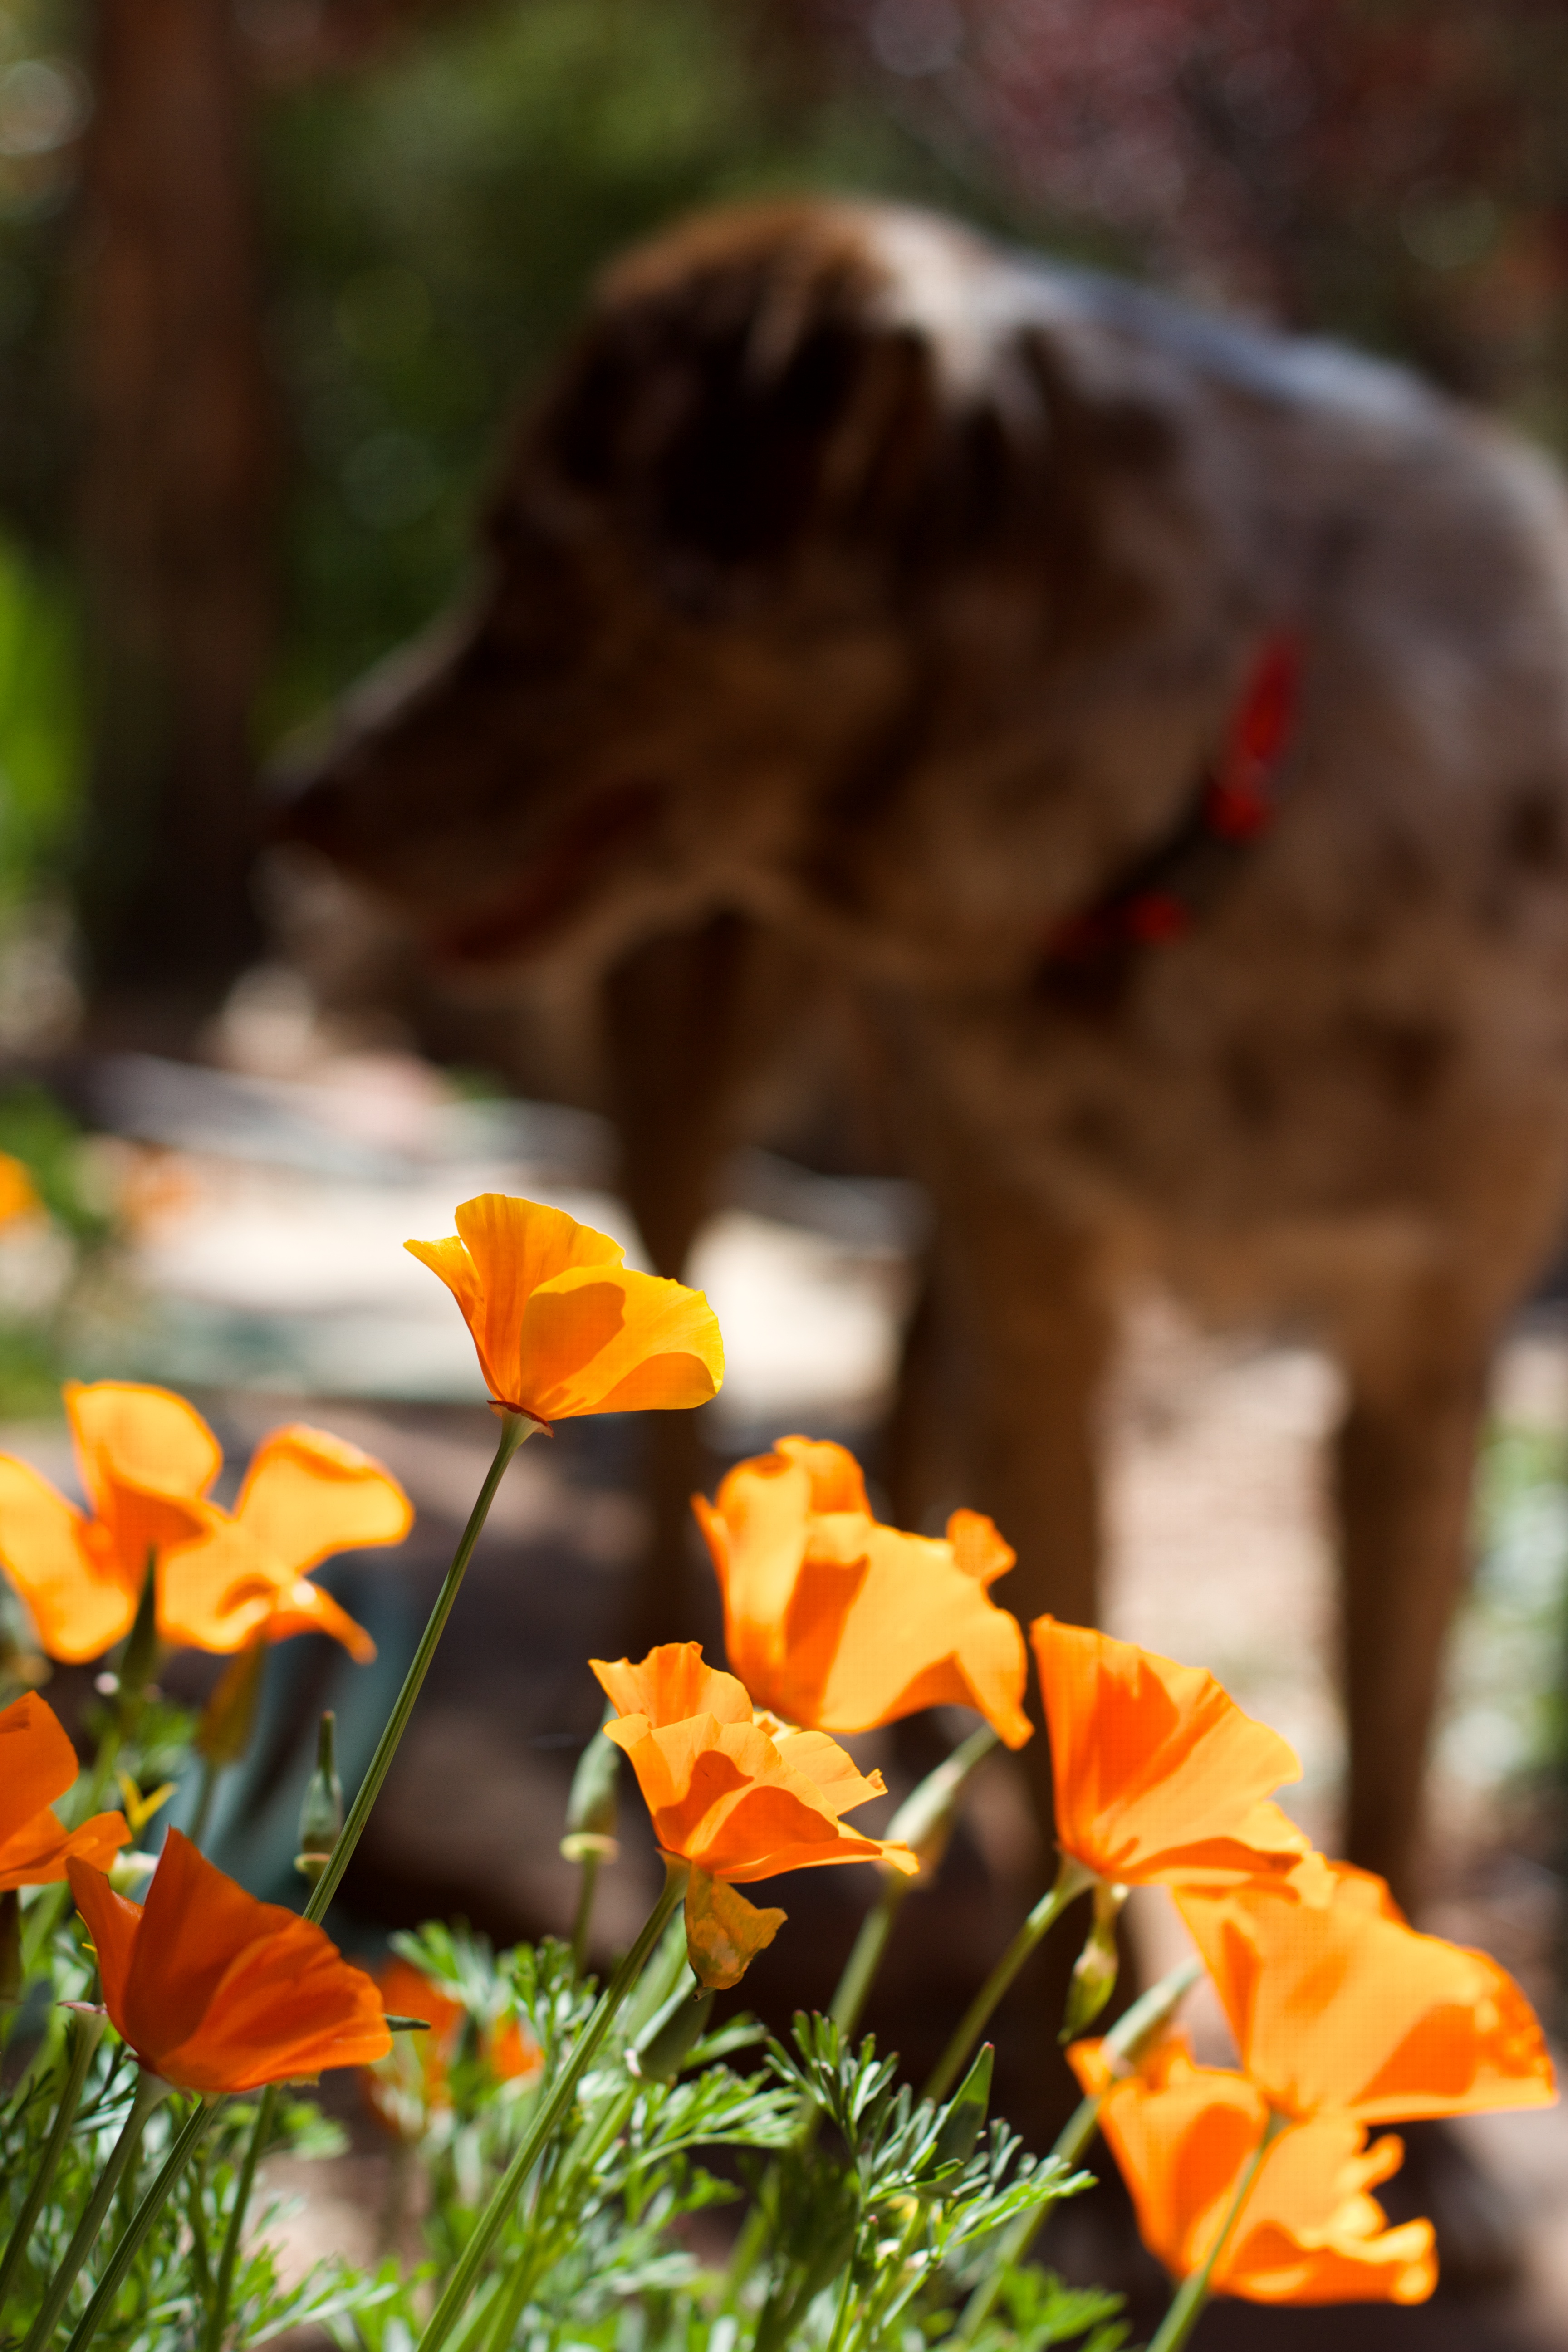
nature, plant, leaf, flower, autumn, botany, yellow, flora, season, wildflower, macro photography, flowering plant, land plant